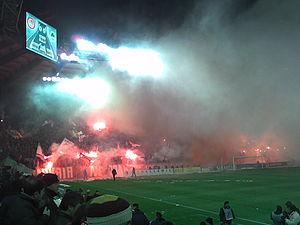
La rivalité entre l'Olympiakos et le Panathinaïkos, se réfère à l'antagonisme entre les deux clubs les plus titrés du football grec et basés à Athènes ou dans sa banlieue. Les rencontres entre les deux équipes sont souvent appelées derbies des éternels ennemis.
Le championnat de Grèce de football a été créé en 1927. Il s'agissait alors de play-off regroupant les champions régionaux. Le championnat national à poule unique fut créé en 1959 sous le nom d'Alpha Ethniki.